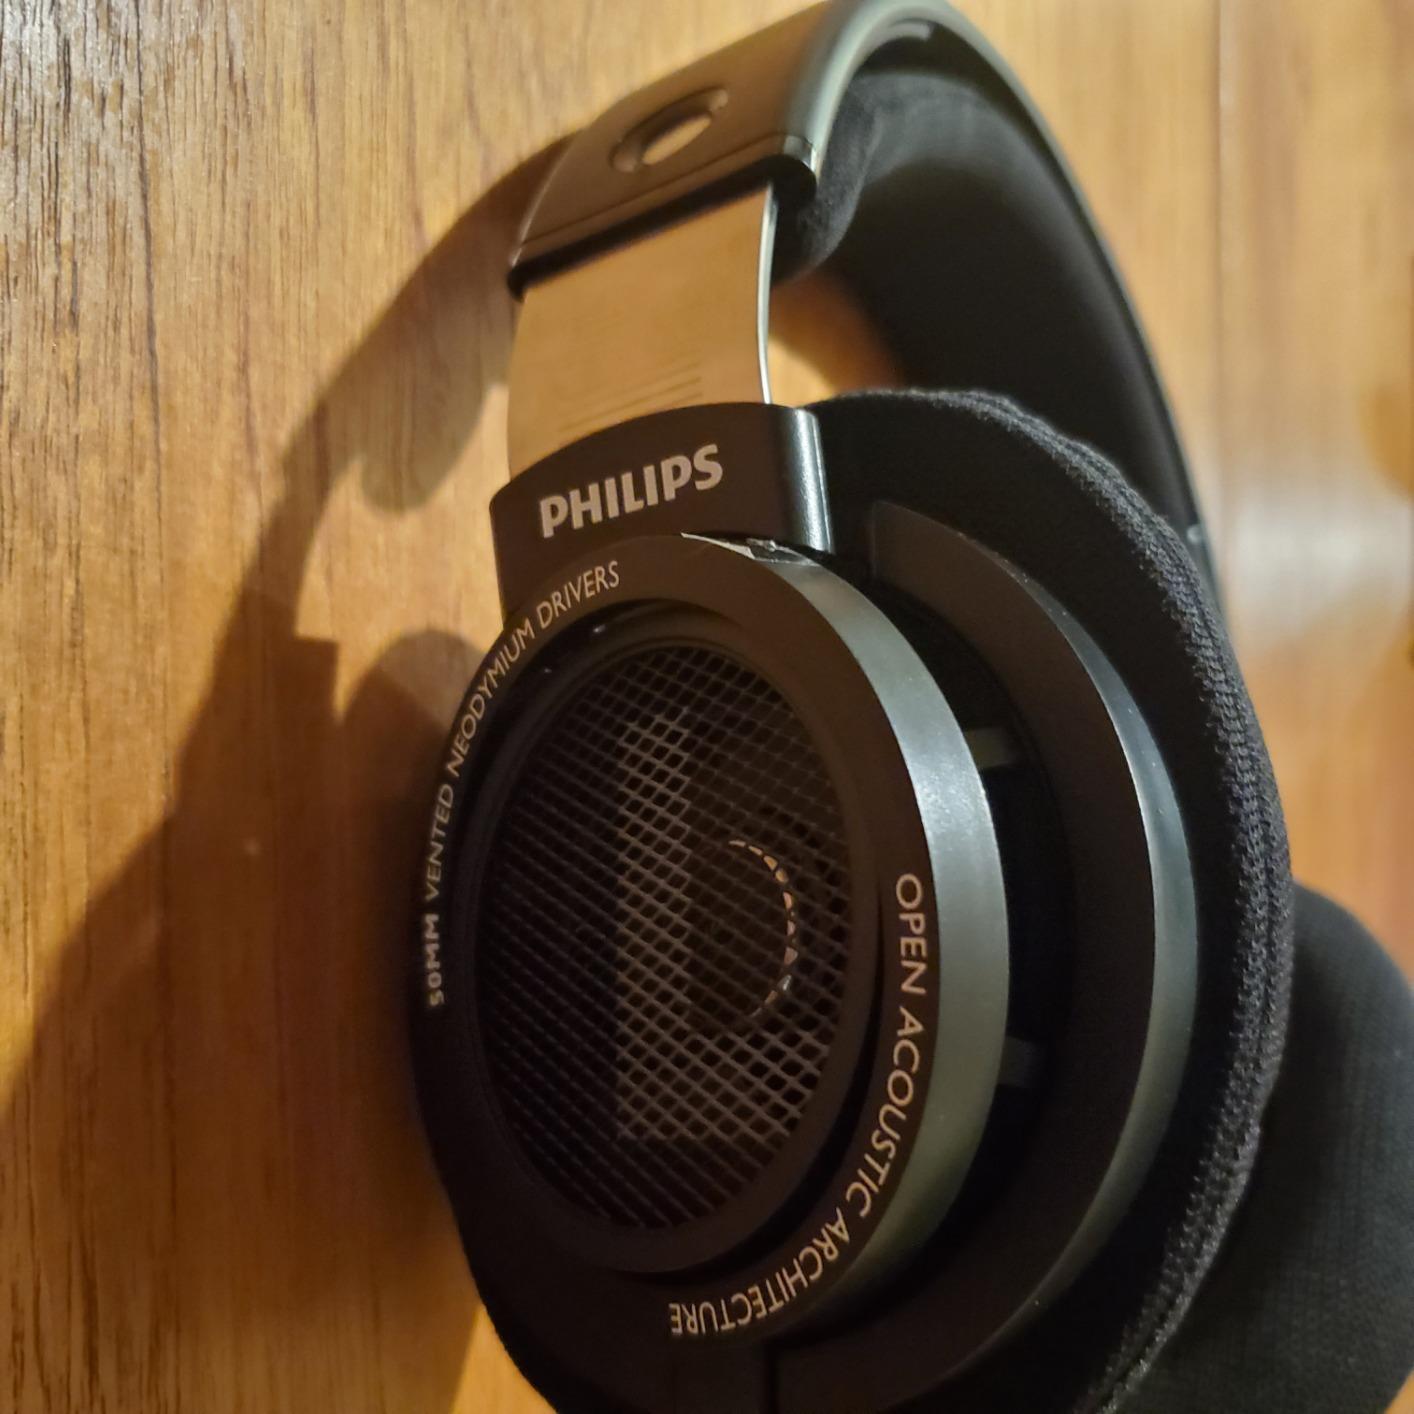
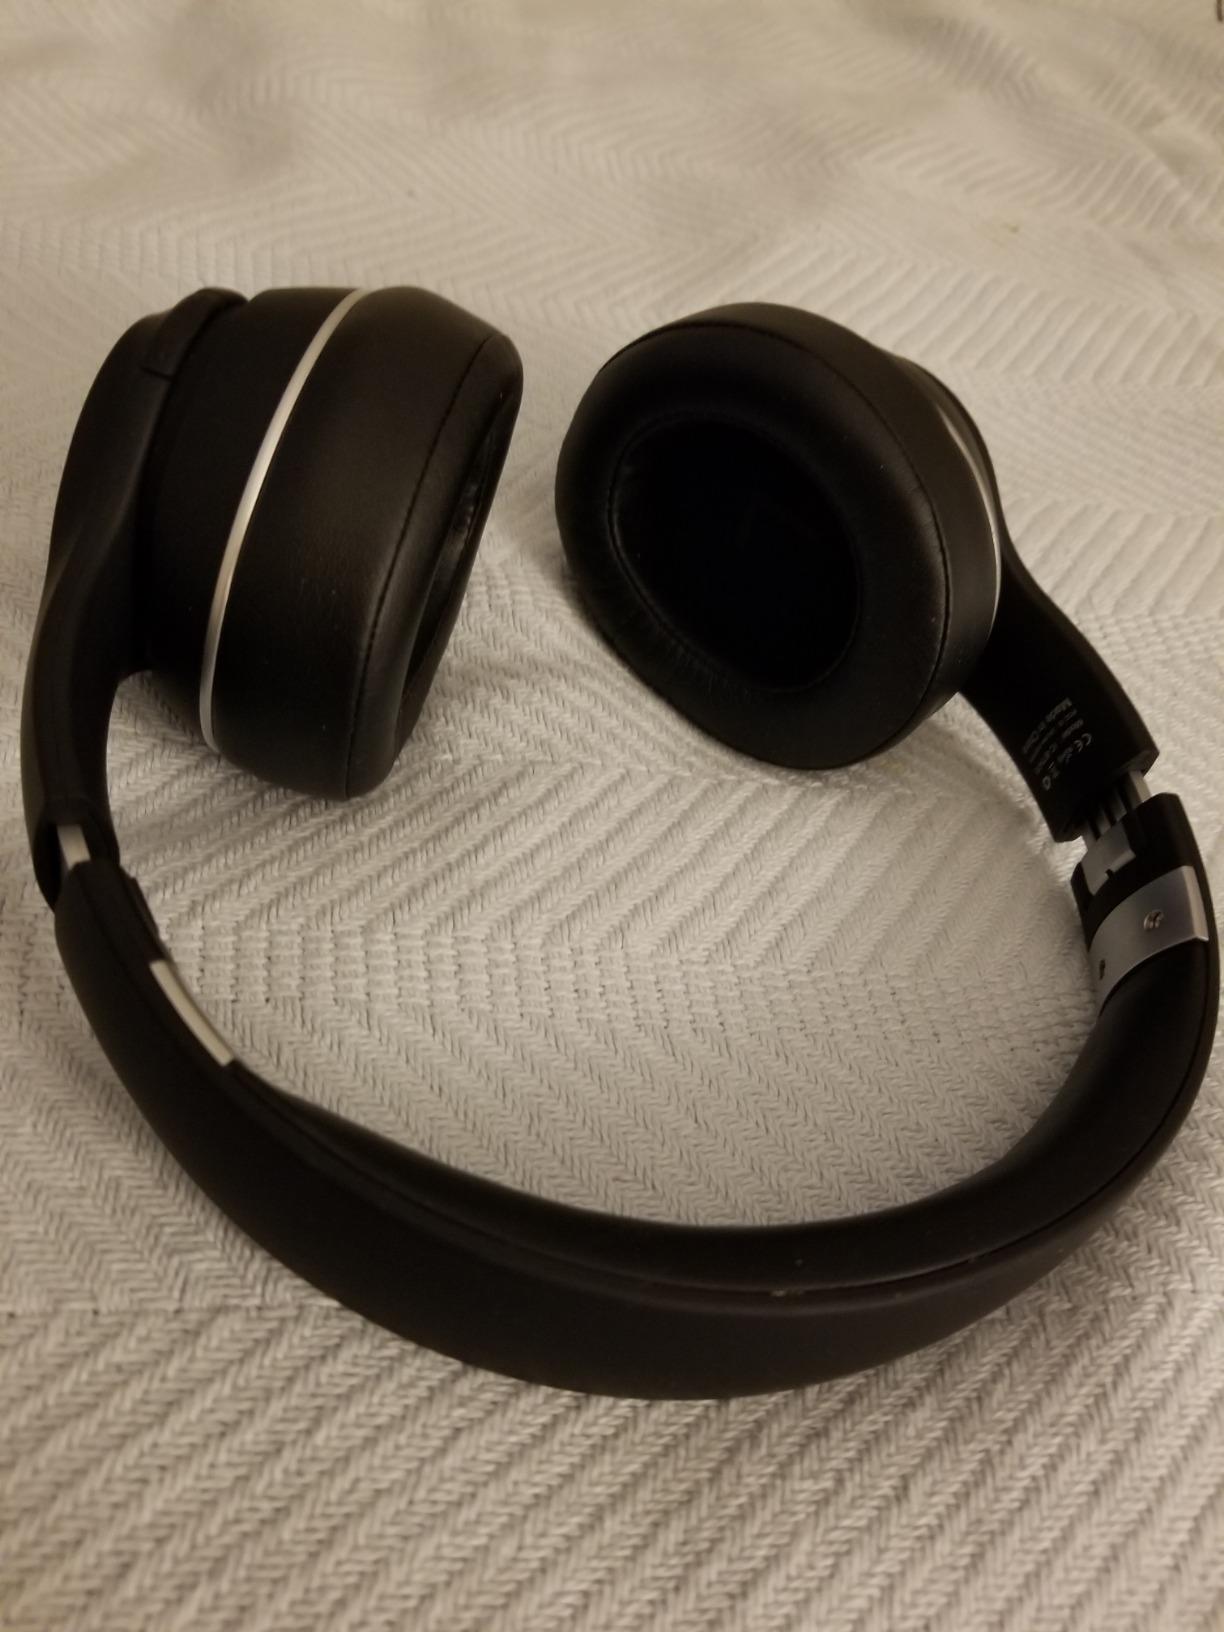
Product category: headphones
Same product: no